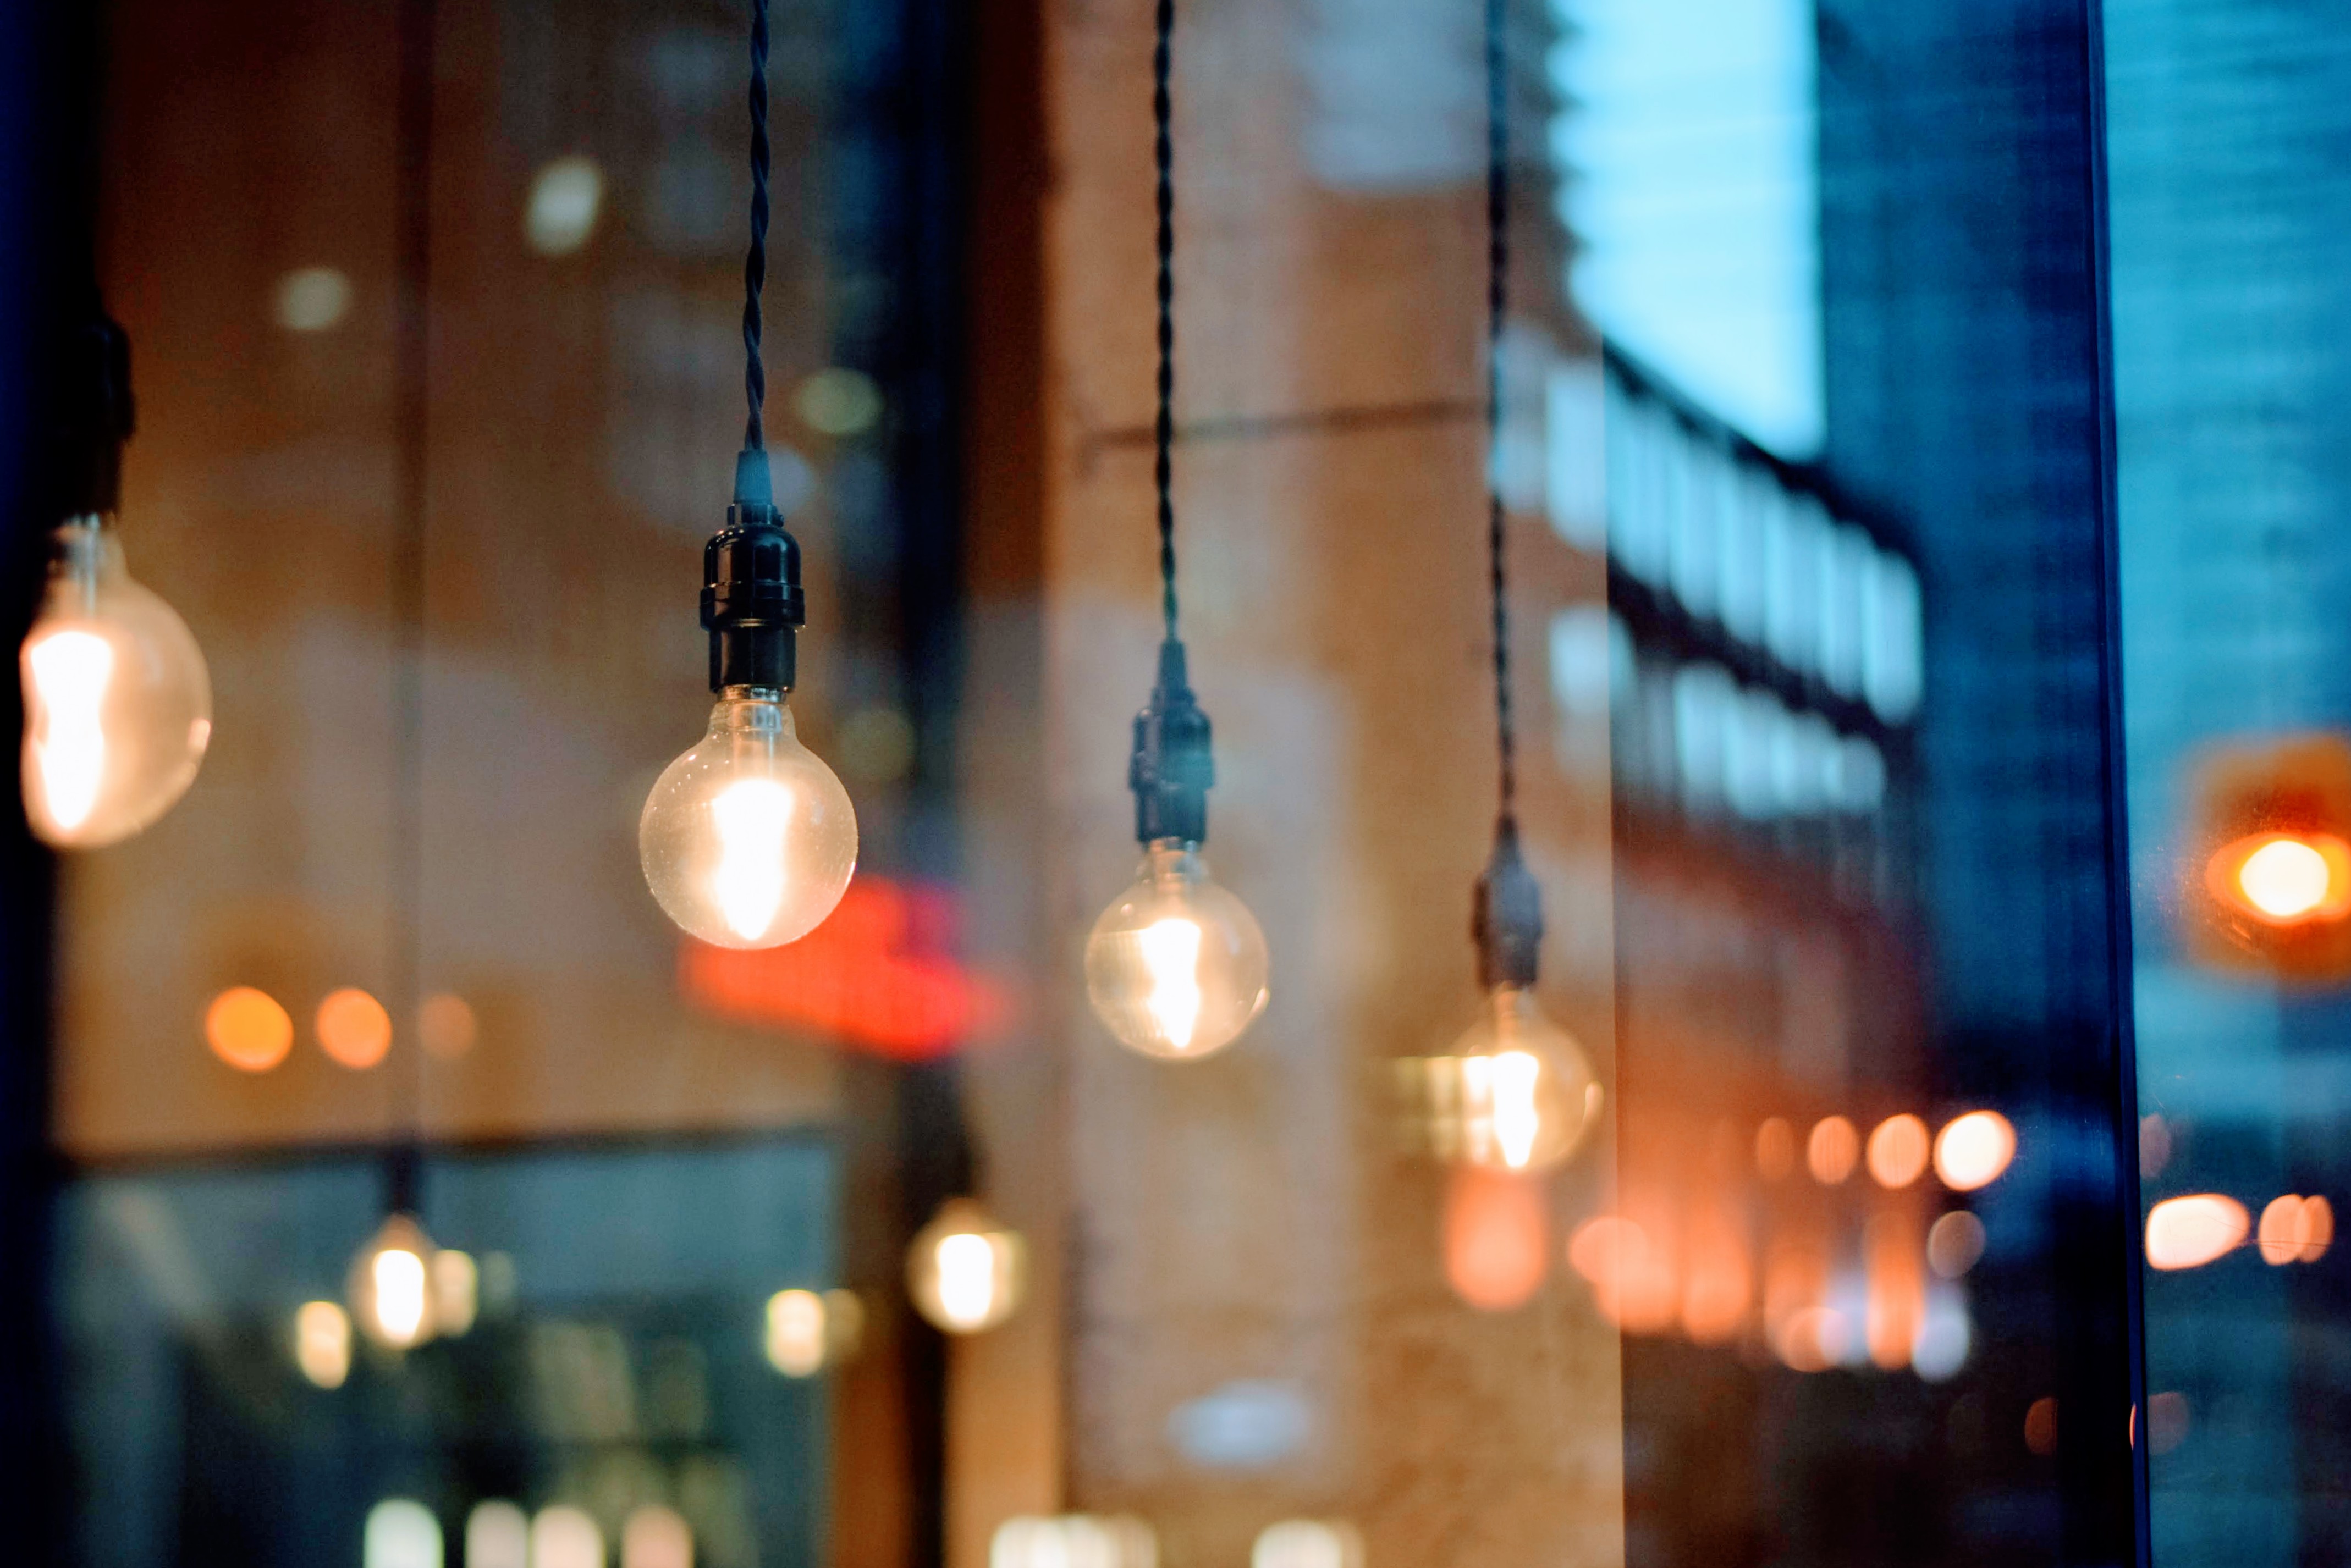
light, bokeh, blur, architecture, night, glass, city, dark, evening, reflection, bulb, color, blue, hanging, lighting, illuminated, lamps